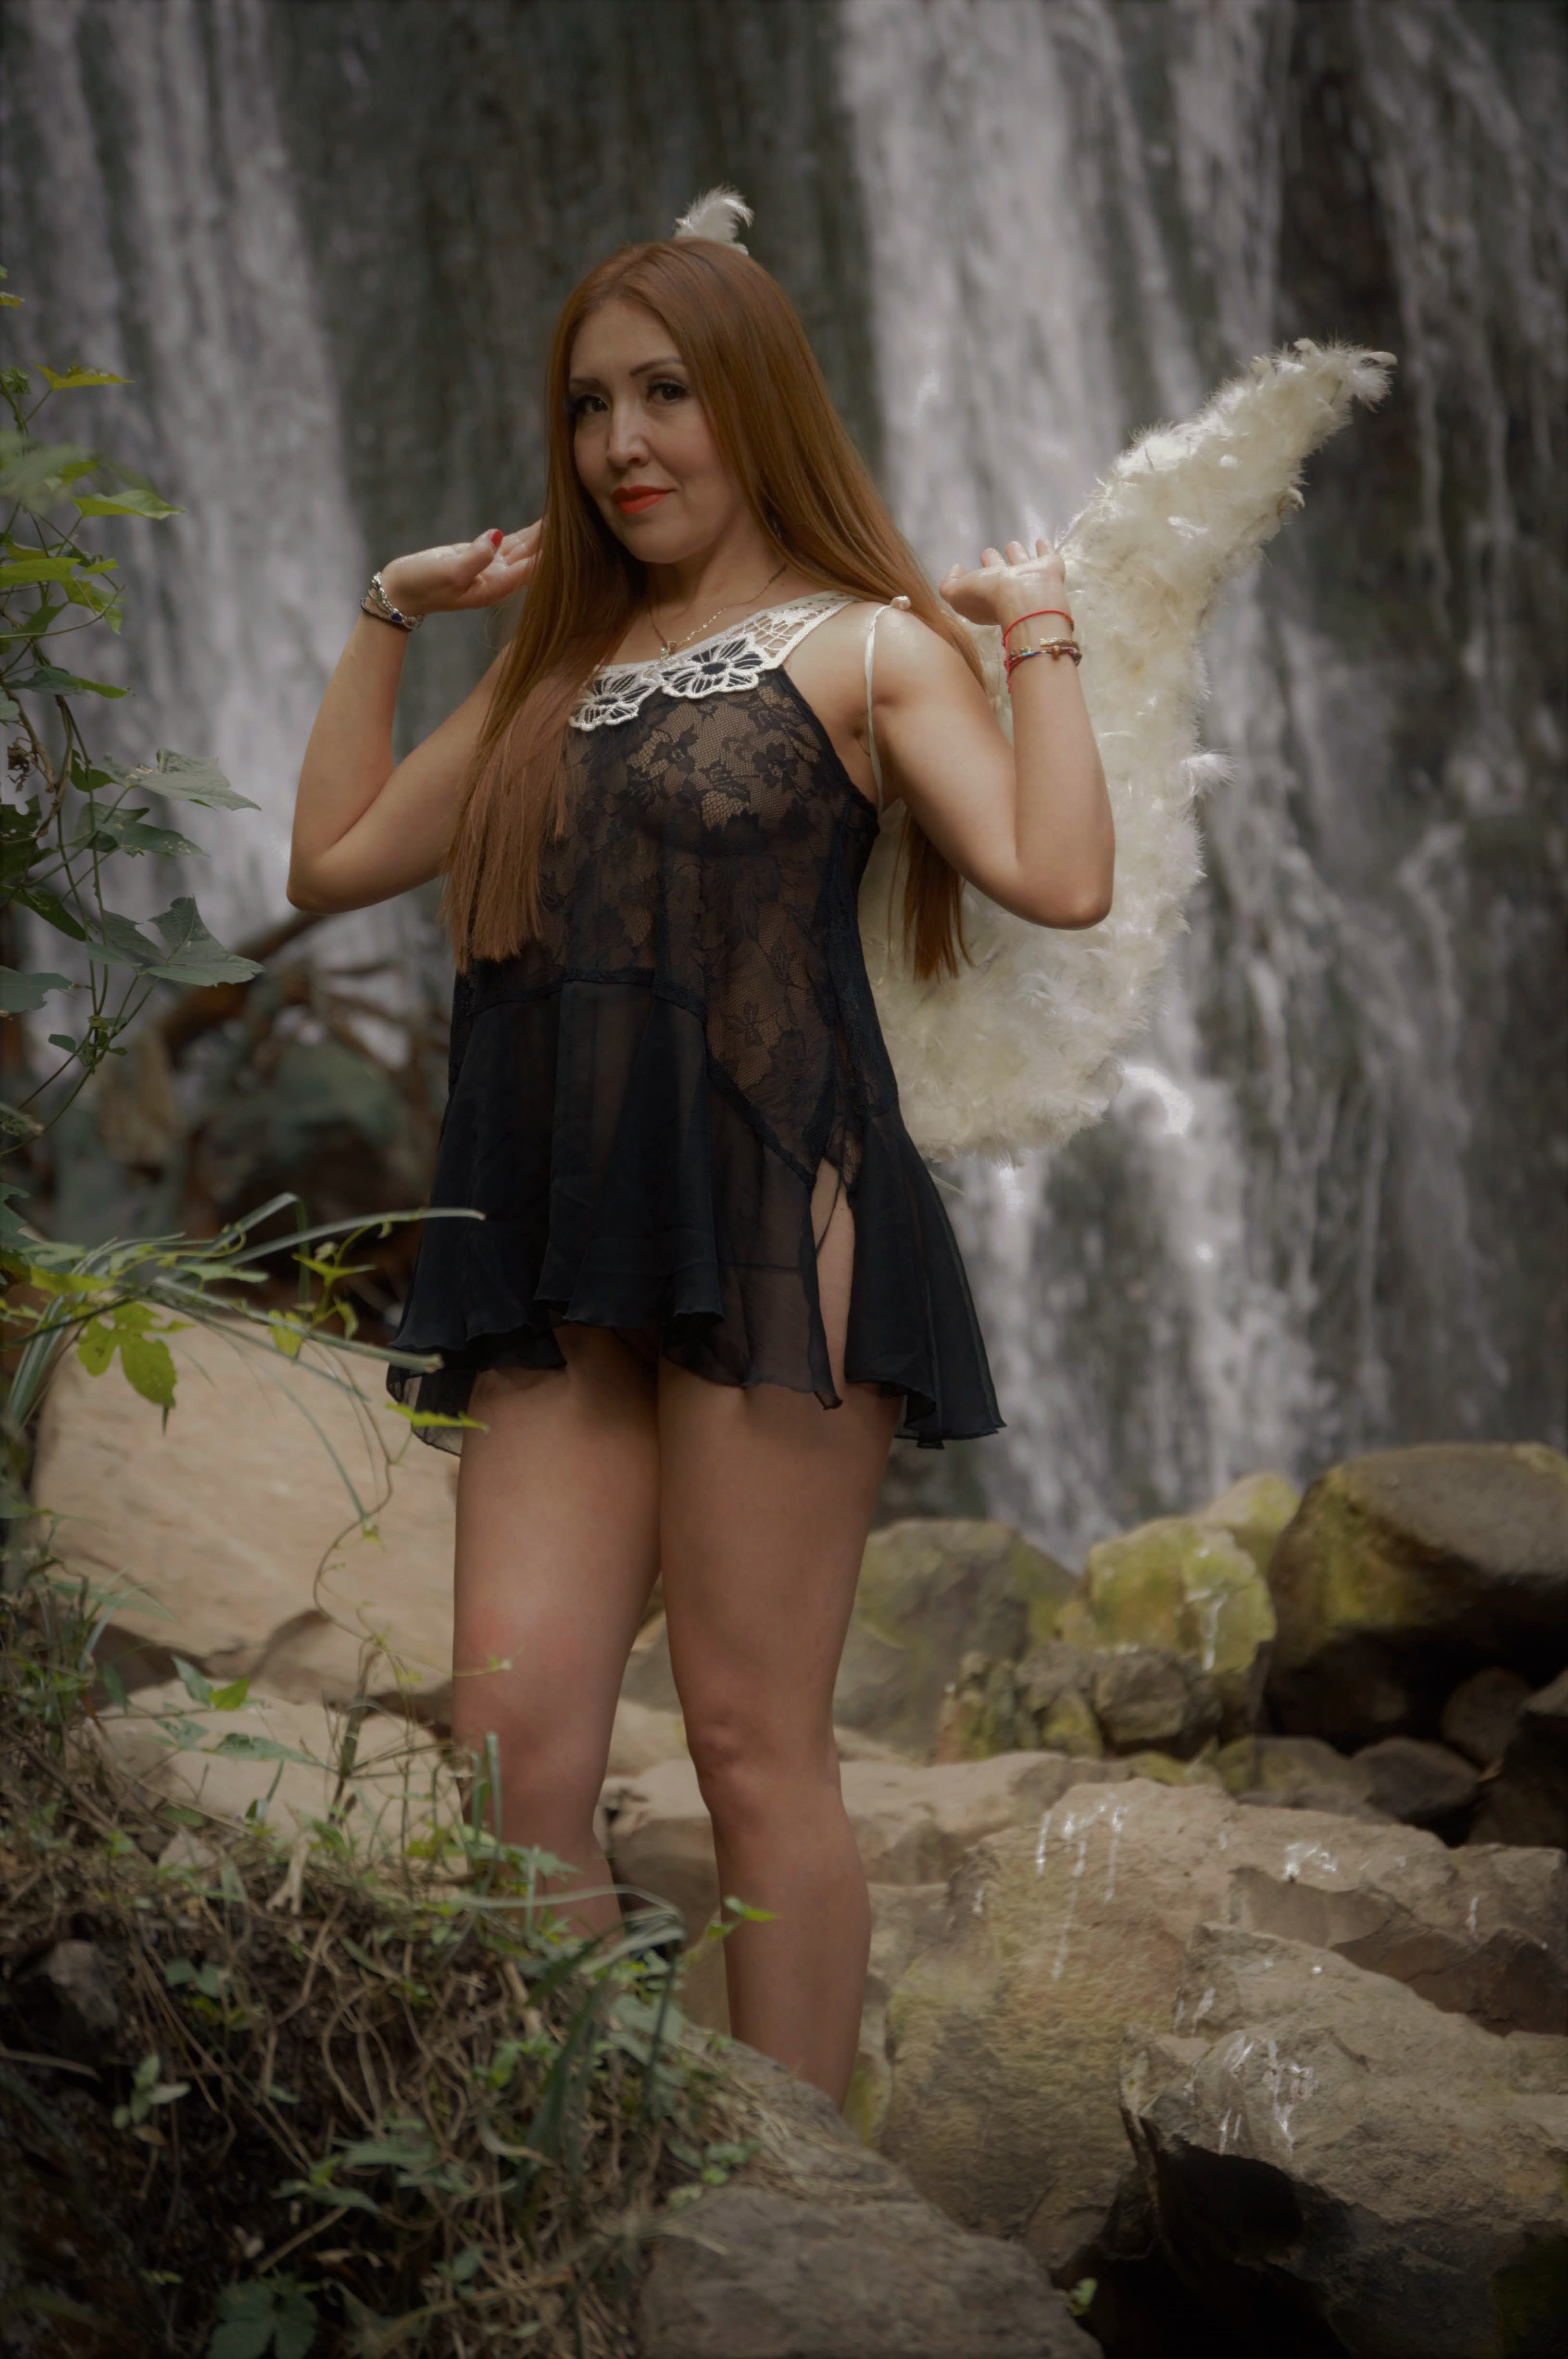
woman, sexy, hair, water, plant, People in nature, flash photography, thigh, waterfall, waist, black hair, tree, trunk, happy, grass, beauty, forest, long hair, human leg, blond, brown hair, art model, spring, fashion model, sitting, rock, jewellery, stream, water feature, jungle, abdomen, fun, darkness, portrait photography, woodland, photo shoot